Tod Eberle

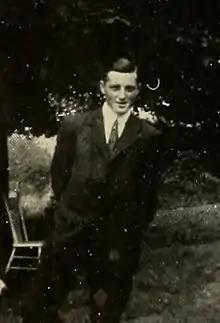
Eberle pictured in "Halcyon 1911", Swarthmore yearbook

Charles Albert "Tod" Eberle (July 4, 1886 – May 10, 1967) was an American college sports athlete, coach, and official.